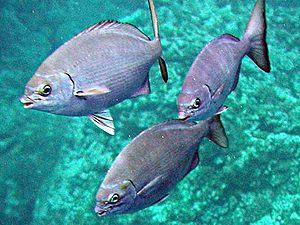
Les Kyphosidae sont une famille de poissons perciformes.
Kyphosus est un genre de poissons marins de la famille des Kyphosidae, souvent appelés « saupes » ou « caligères » en français.
La saupe cuivrée est une espèce de poissons marins de la famille des Kyphosidae.